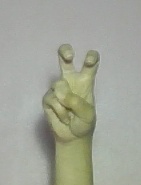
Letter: toot